Edward Settle Godfrey

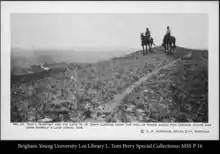
General Godfrey and Walter Camp on DeWolf's Lone Grave

Godfrey joined the 7th U.S. Cavalry Regiment and as a lieutenant was a survivor of Battle of the Little Bighorn. He wrote an account of the battle and his experiences in it, originally published in "Century Magazine" in January 1892, which was highly influential in shaping perceptions of the battle and Custer's generalship. Despite being severely wounded at the Battle of Bear Paw Mountain against Chief Joseph and the Nez Perce Indians, September 30, 1877, Godfrey continued to lead his men in battle. He received the Medal of Honor in 1894 for his leadership actions during this battle.